Bucksburn

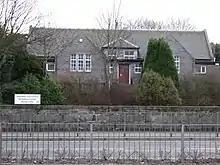
The old Bucksburn nursery

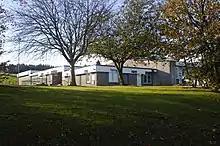
The old Bucksburn primary school

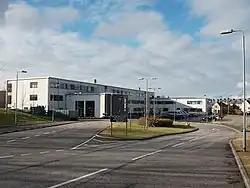
Bucksburn Academy

Bucksburn is host to a few football teams which include Bucksburn Utd, Bucksburn Thistle, Bucksburn Boys and Bucksburn Academy. There are two Astro turfs which belong to Brimmond School and Bucksburn Academy.